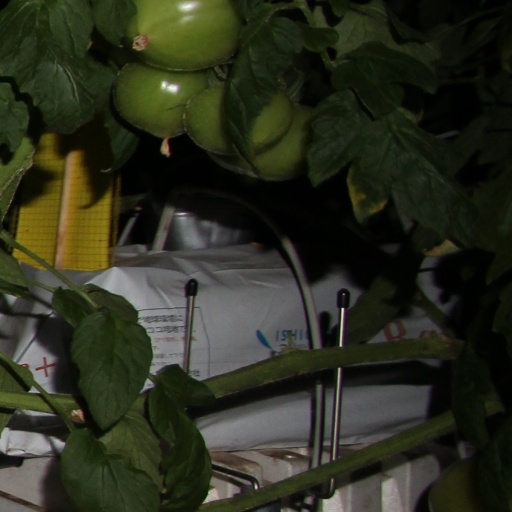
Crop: tomato